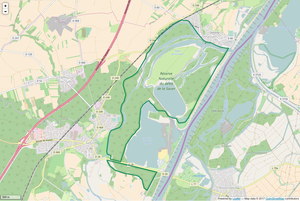
Périmètre de la RNN du Delta de la Sauer.
La réserve naturelle nationale du Delta de la Sauer est une réserve naturelle nationale de la région Grand Est. Créée en 1997, elle s’étend sur 486 ha et protège une zone humide rhénane à la biodiversité remarquable.